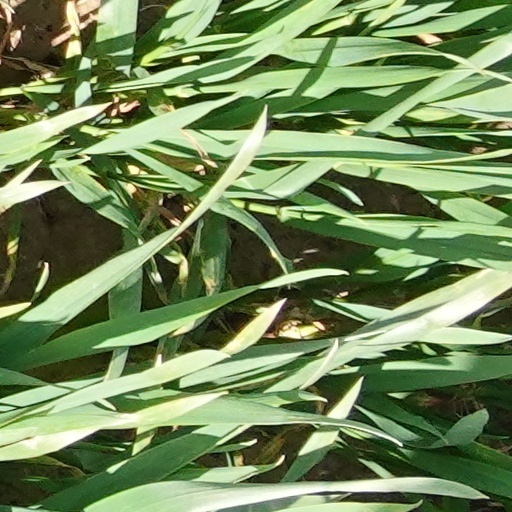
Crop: wheat